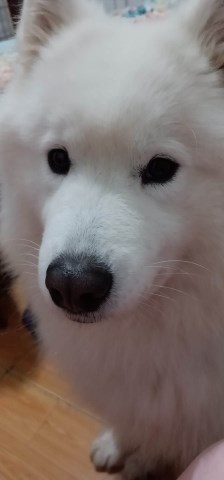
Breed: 2192-n000088-Samoyed